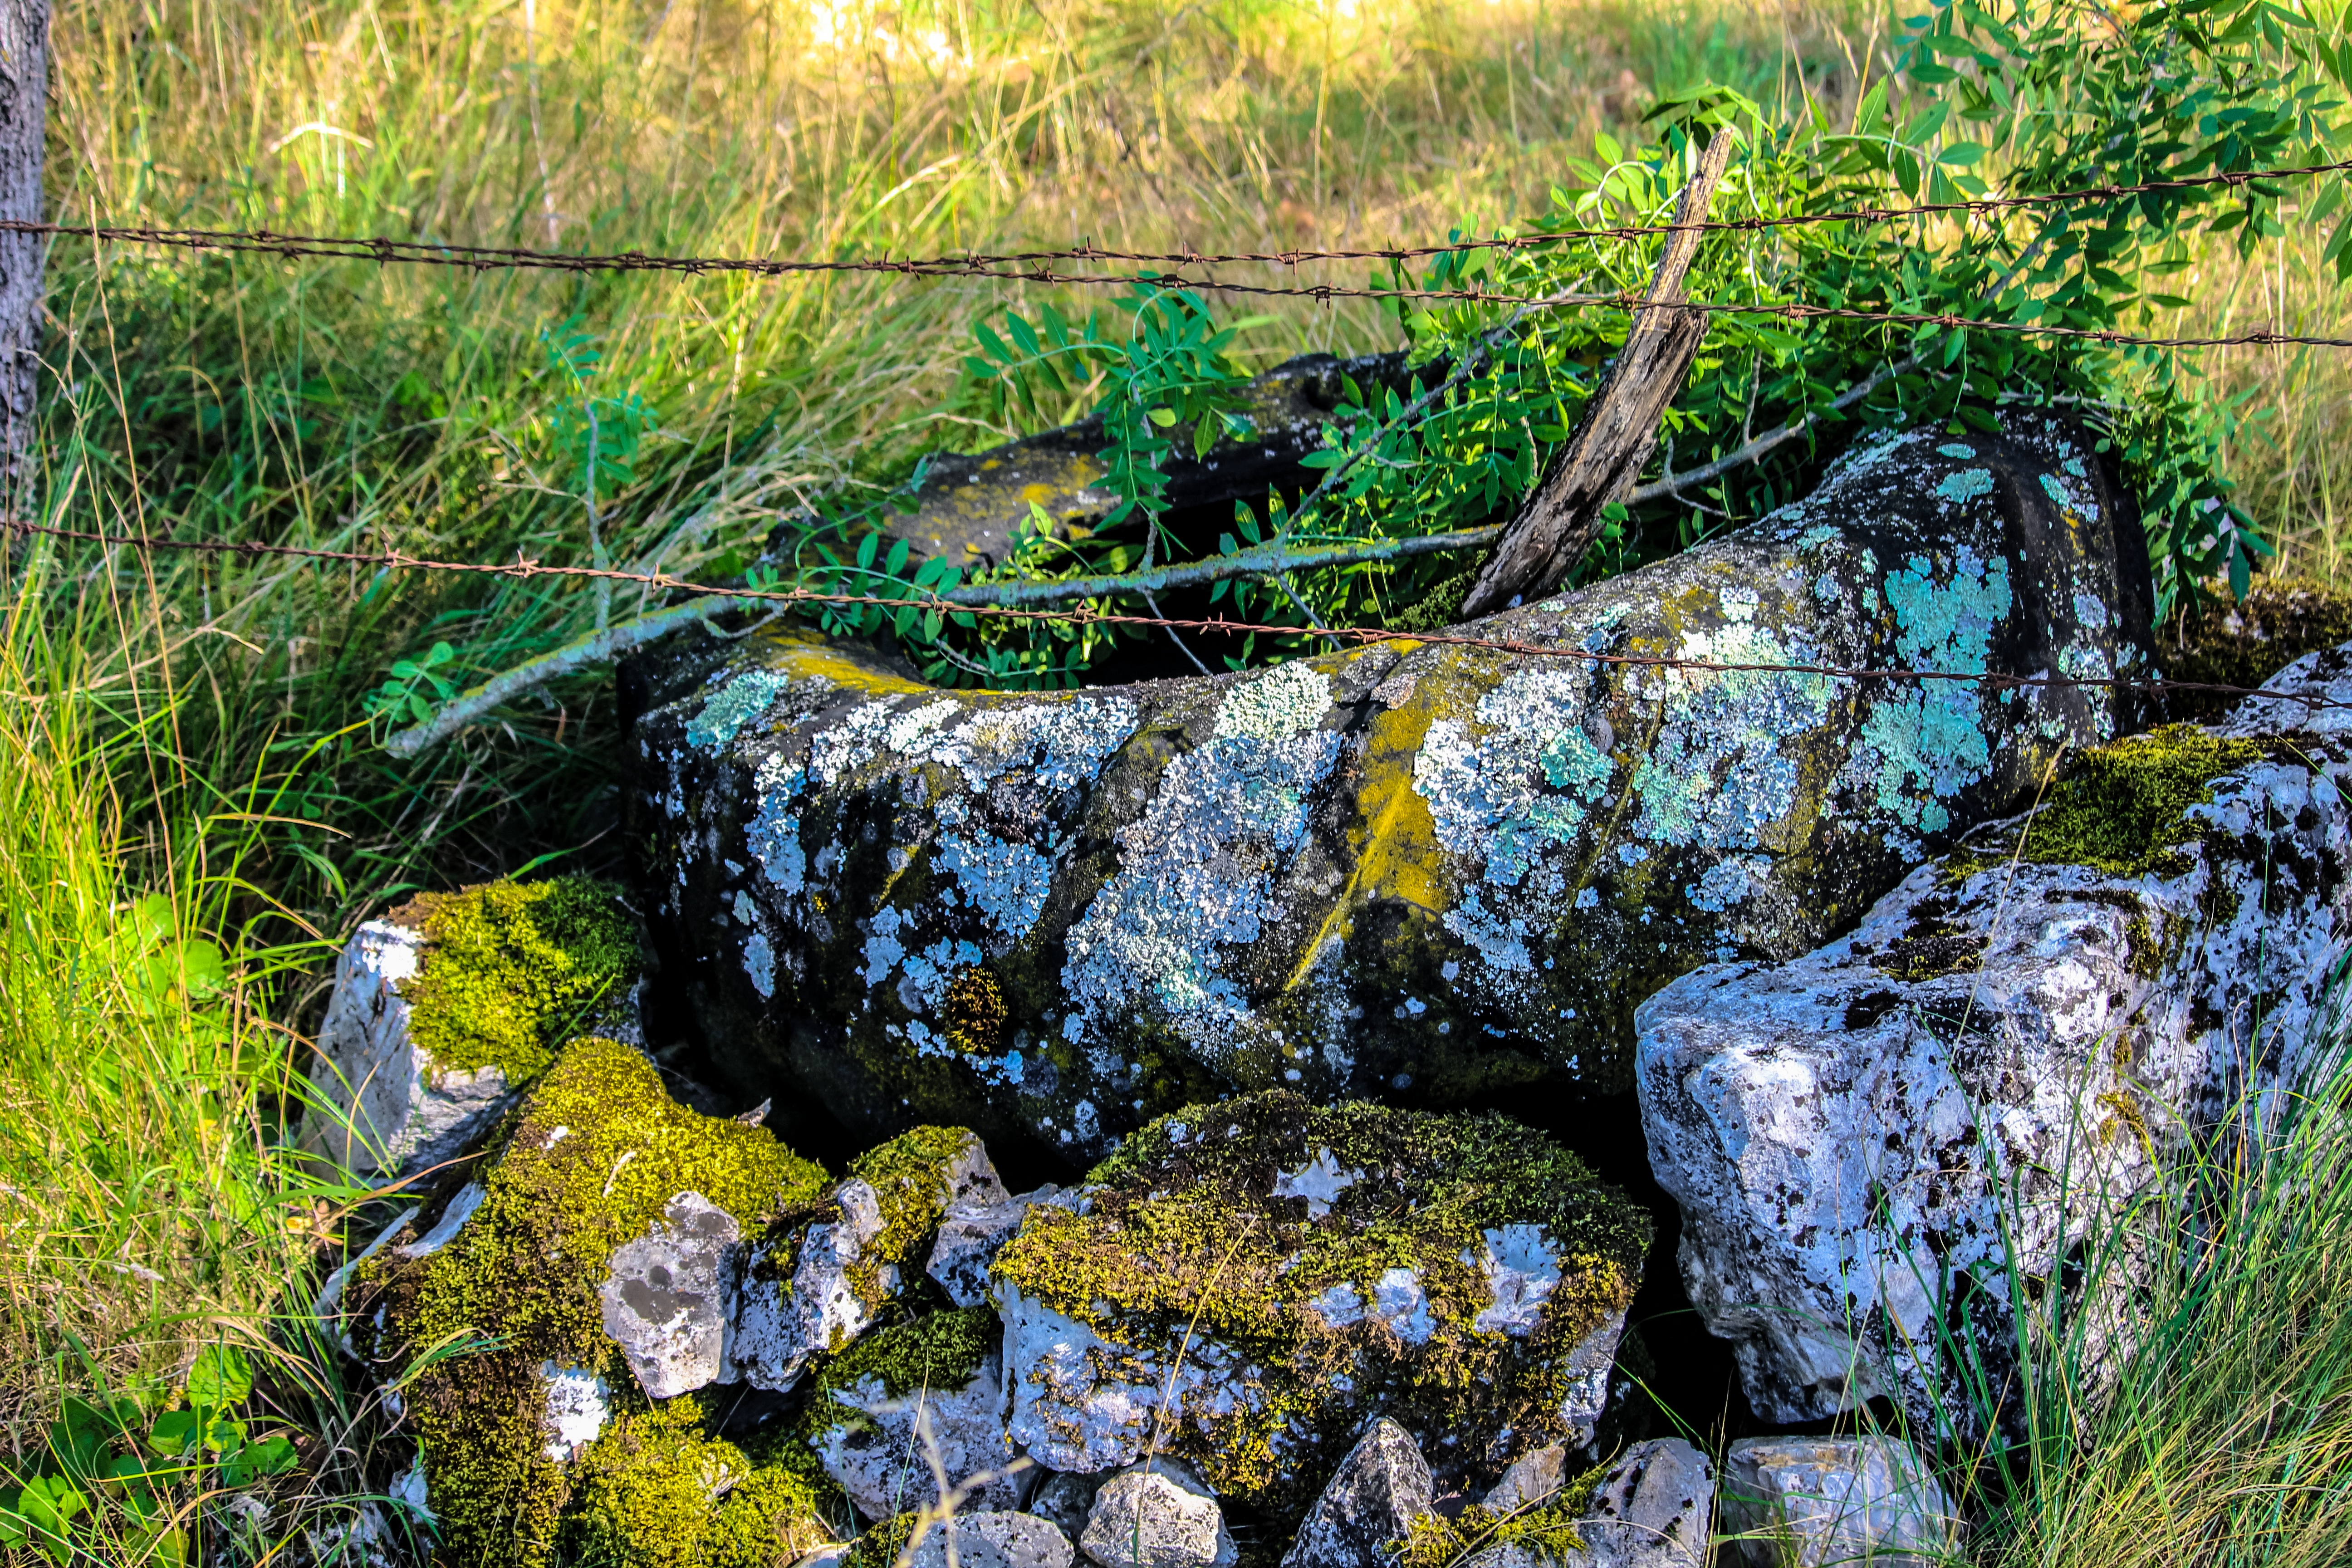
tree, water, nature, forest, grass, rock, wilderness, pond, wildlife, stream, green, geology, wetland, woodland, habitat, natural environment